Made in America (2013 film)

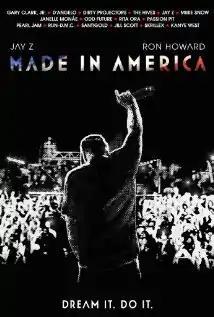
Film poster

Made in America is a 2013 American documentary film directed by Ron Howard, about the music festival of the same name founded by Jay-Z. It was screened in the Mavericks section at the 2013 Toronto International Film Festival. Howard said the festival documentary will be "a reflection of the fabric of what it means to be 'Made in America'—what the festival represents, why Jay is doing it and how he relates to each artist." The documentary features performances from Pearl Jam, Odd Future, Dirty Projectors, Skrillex, Santigold, Janelle Monáe, and Run-DMC.